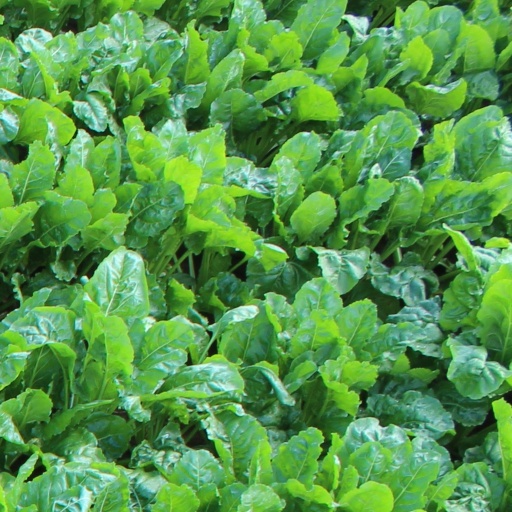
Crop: sugar beet